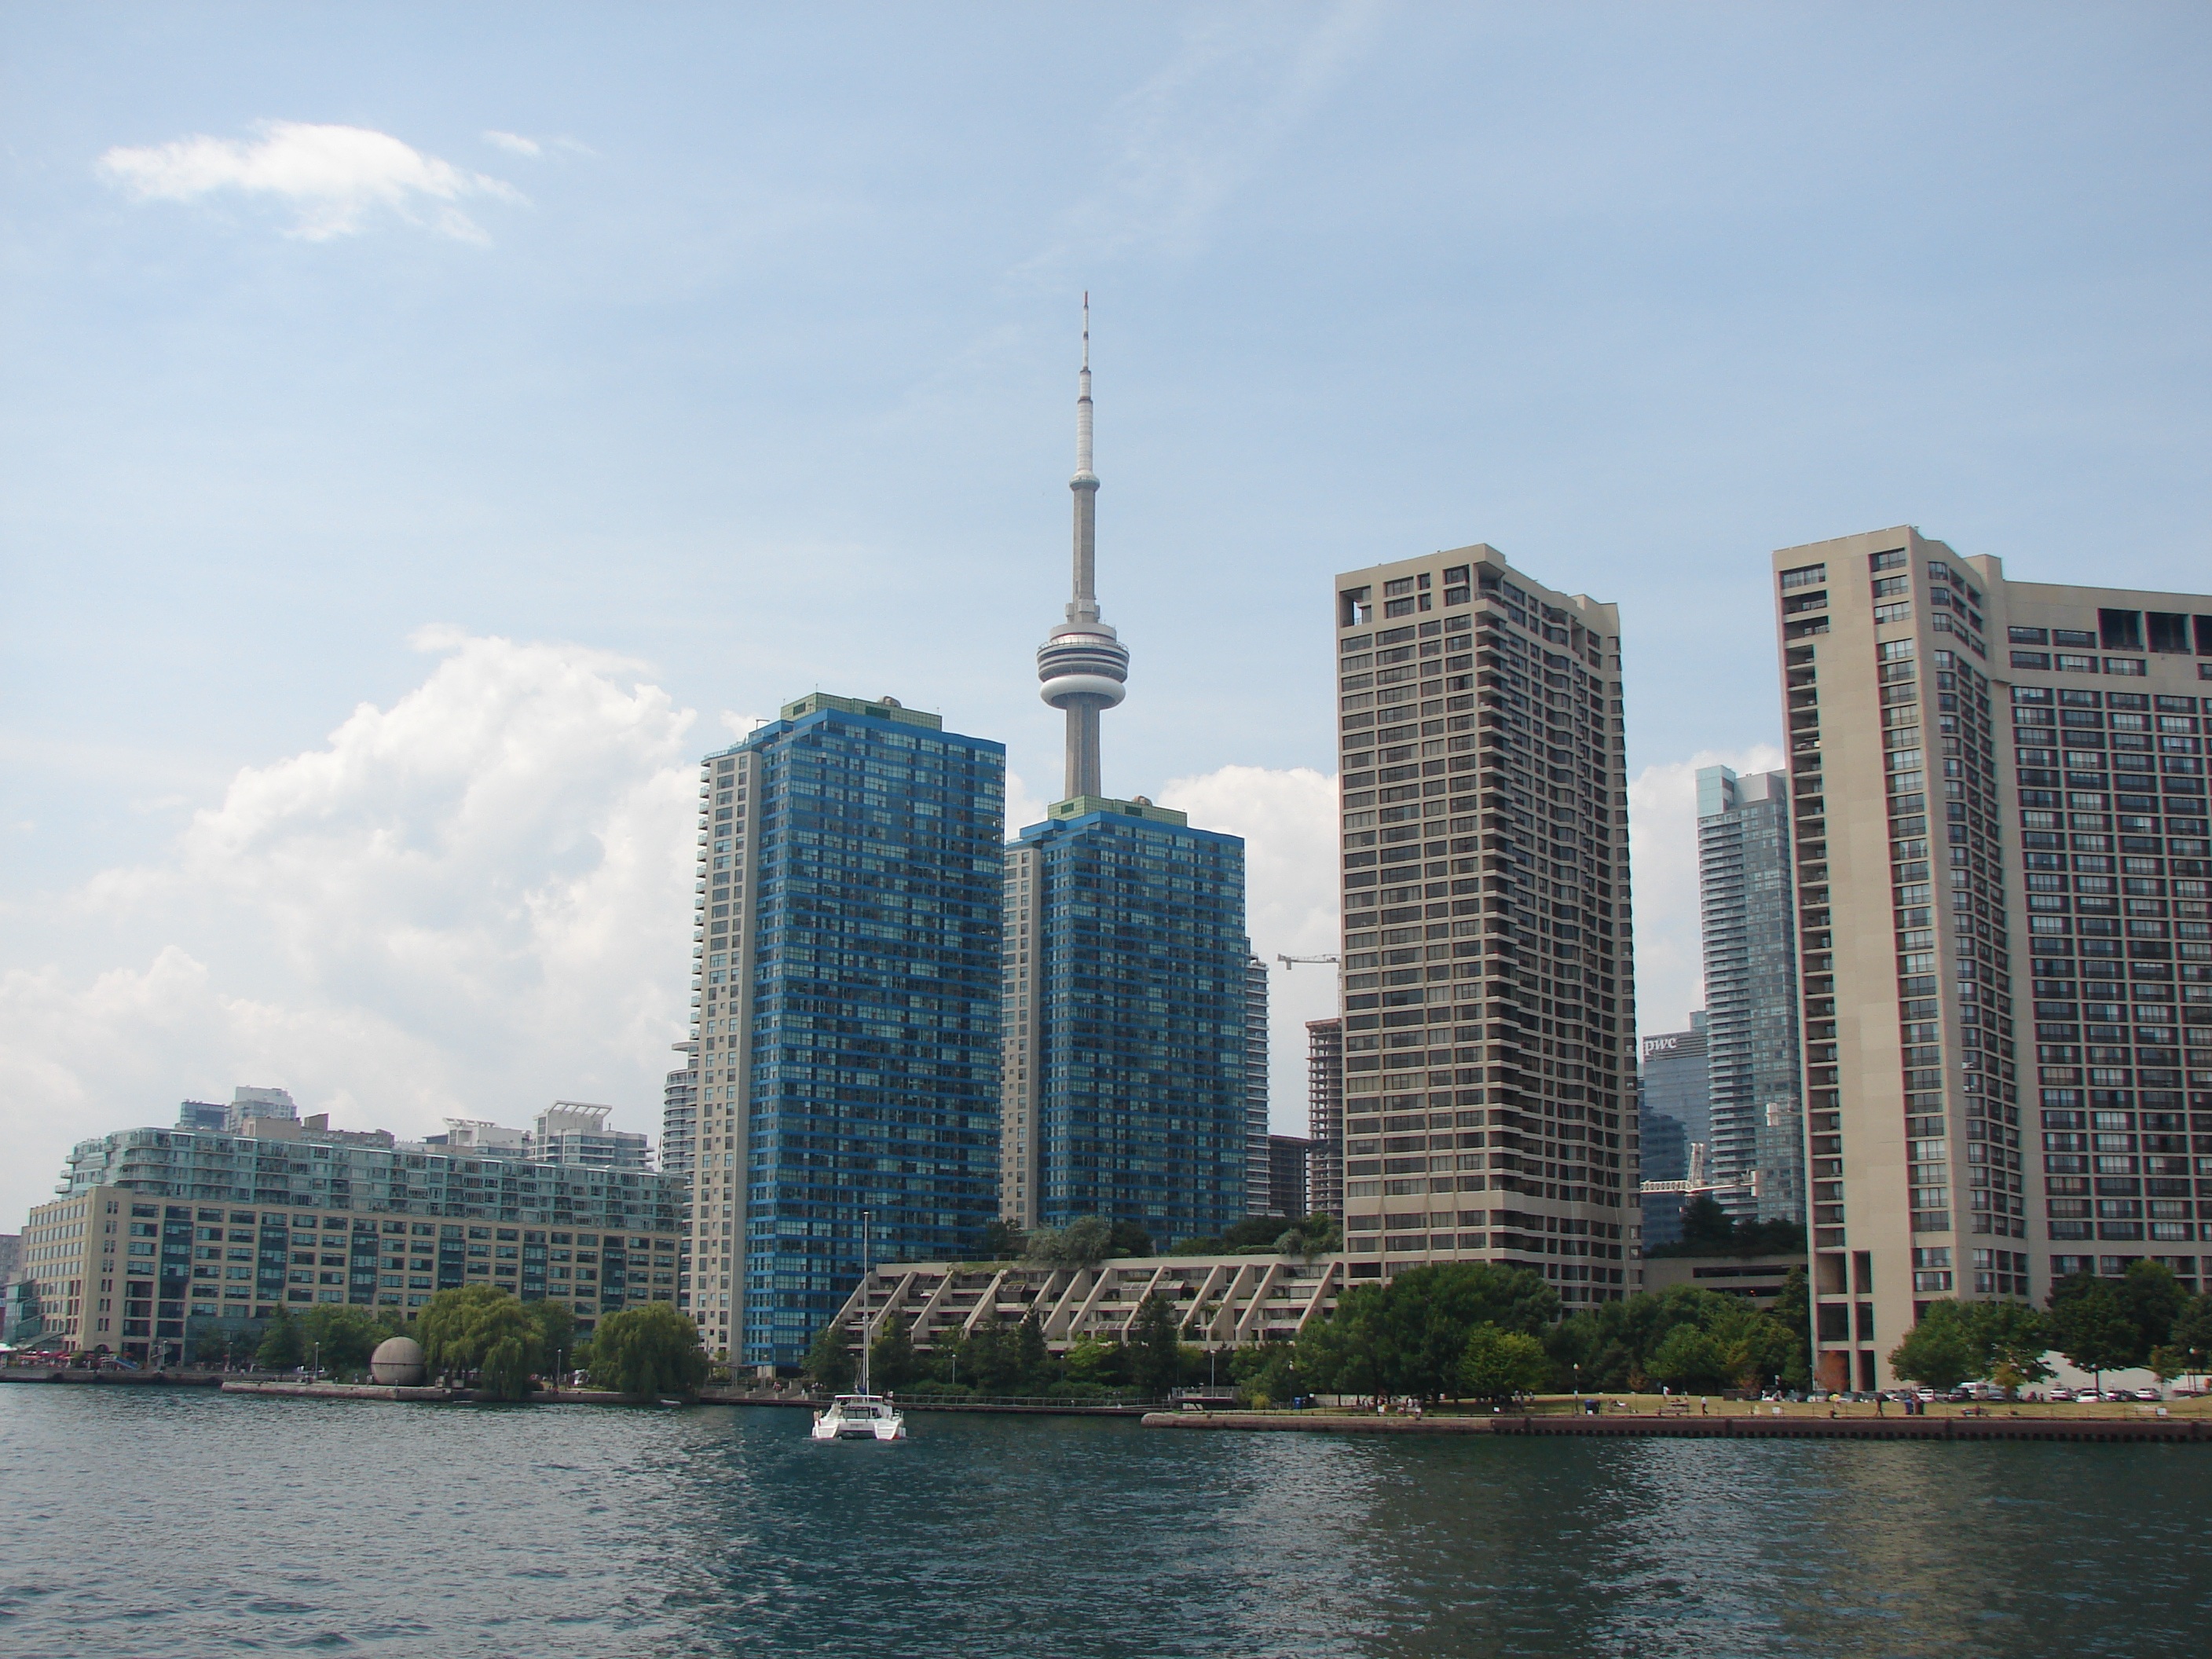
dock, skyline, town, city, skyscraper, cityscape, downtown, tower, landmark, marina, tower block, down, toronto, tours, human settlement